Jonathan Carr (property developer)

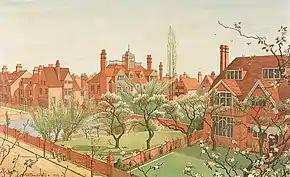
Painting of Carr's large property in Bedford Park, Tower House (centre), by Manfred Trautschold, 1882

It is popularly supposed that the Bedford Park development brought Carr to bankruptcy, but this is not supported by the evidence: he extended the estate with an extra 89 acres, took out a £200,000 mortgage on it, and in 1881 sold all of it to a new company, Bedford Park Ltd, which he managed but held no shares in. The company was wound up in 1886, and Carr worked on other development projects including the Kensington Court estate and the Whitehall Court land. He kept his large 16-roomed house, Tower House in Bedford Park, all his life. He continued to speculate in property, and received 342 bankruptcy petitions, a record. Both the Kensington Court and the Whitehall Court developments proved to be too risky, and by 1888 Carr's creditors had taken over both of them. Carr died in February 1915.